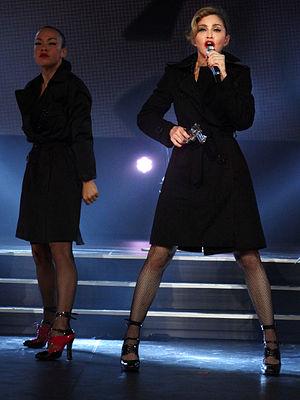
Madonna interprète un mashup de Die Another Day et Beautiful Killer pendant son showcase ""MDNA à l'Olympia"" le 26 juillet 2012."